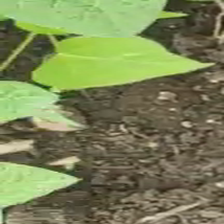
Weed species: Obscure_morning _glory(Ipomoea obscura)